Fluorescence microscope

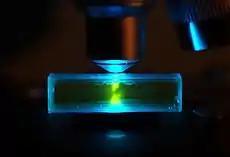
A sample of herring sperm stained with SYBR green in a cuvette illuminated by blue light in an epifluorescence microscope. The SYBR green in the sample binds to the herring sperm DNA and, once bound, fluoresces giving off green light when illuminated by blue light.

In order for a sample to be suitable for fluorescence microscopy it must be fluorescent. There are several methods of creating a fluorescent sample; the main techniques are labelling with fluorescent stains or, in the case of biological samples, expression of a fluorescent protein. Alternatively the intrinsic fluorescence of a sample (i.e., autofluorescence) can be used. In the life sciences fluorescence microscopy is a powerful tool which allows the specific and sensitive staining of a specimen in order to detect the distribution of proteins or other molecules of interest. As a result, there is a diverse range of techniques for fluorescent staining of biological samples.